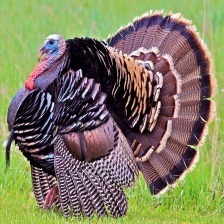
Species: WILD TURKEY
Scientific name: MELEAGRIS GALLOPAVO